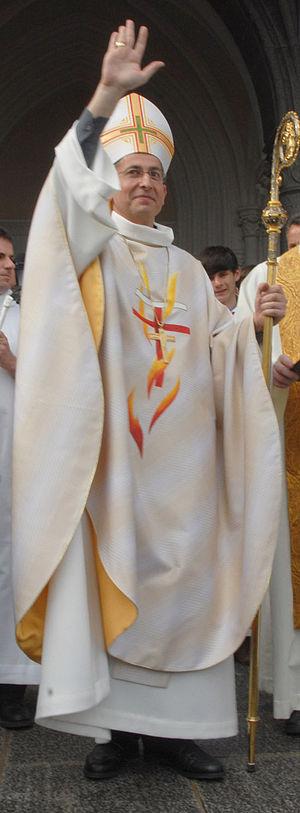
Mgr Thierry Scherrer, le jopur de son consacration, le 6 de juillet 2008, Laval-Mayenne.